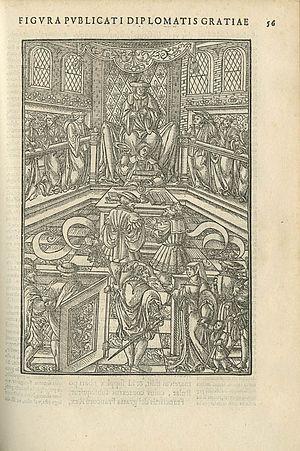
Simon de Colines, né à Gentilly entre 1475 et 1480 et mort avant le 20 juin 1546, est un graveur de caractères, imprimeur et libraire français de la Renaissance. Il est l’associé de Henri Estienne l’Ancien, quand, après la mort de celui-ci, il épouse sa veuve Guyonne Viart et reprend son imprimerie.